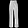
Label: Trouser